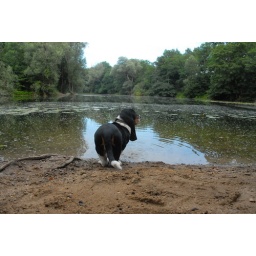
Ernesto drinking water and looking over the lake as if it's his kingdom.